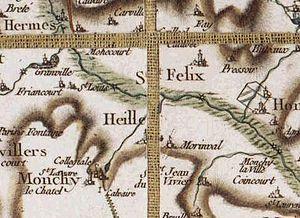
Heillles, carte de Cassini
Heilles est une commune française située dans le département de l'Oise, en région Hauts-de-France.